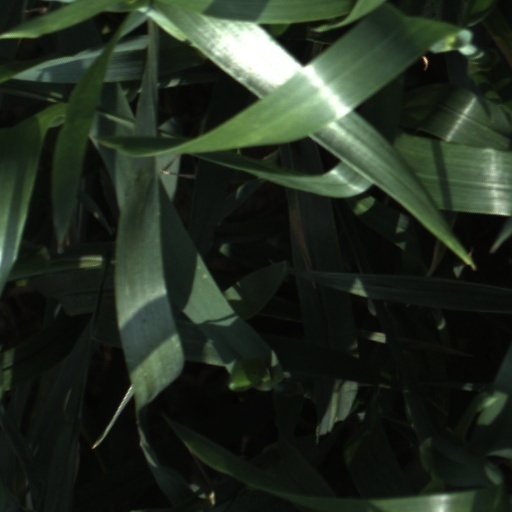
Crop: wheat